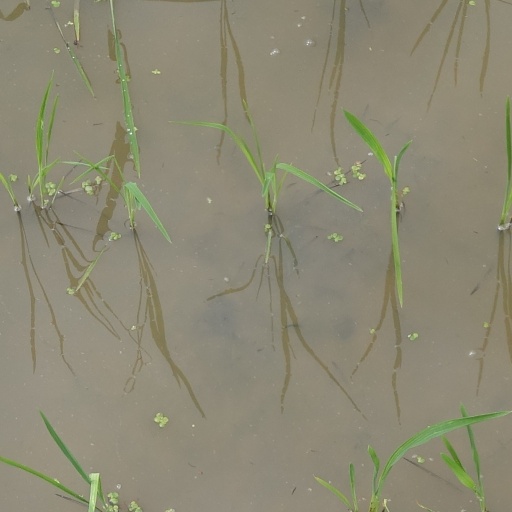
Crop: rice